Nan Chiau High School

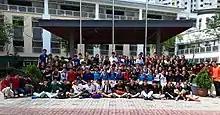
Group photo of the 2015–16 batch of Nan Chiau Youth Mentors (NCYM)

The Nan Chiau Youth Mentors (NCYM) consists of young graduates from Nan Chiau High School who have strong passion of providing assistance to the juniors within the scope of a holistic education. The members of team works alongside the school to provide assistance and sharing for upper secondary levels preparing for national examinations, as well as individual mentorship of their former Co-curricular Activities (CCAs).